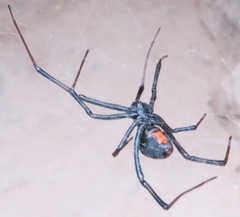
Species: Lactrodectus_hesperus